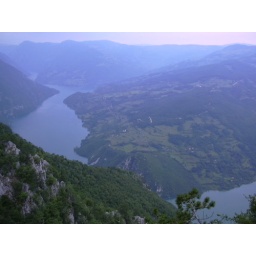
52km long artificial lake on river Drina in National park Tara (Serbia).